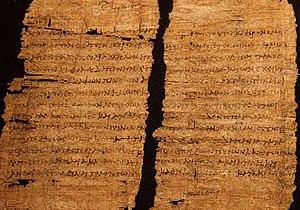
Le Musée égyptien de Berlin est une collection d'art de l'Égypte antique située à Berlin. Cette collection, l'une des plus importantes au monde d'objets de l'Égypte antique, a été réinstallée en 2009 au Neues Museum nouvellement reconstruit.
Le papyrus dit de Cléopâtre est un manuscrit de l'époque ptolémaïque, rédigé en grec et daté du 23 février 33 av. J.-C., dont la signature est attribuée à Cléopâtre VII Philopator. Il est conservé au Musée égyptien de Berlin, installé au Neues Museum depuis 2009, sous le numéro d'inventaire P. 25239. Ce texte administratif fournit un aperçu des relations égypto-romaines de l'époque et apporte une preuve possible de corruption en affaires. L'historien Bernard Legras le qualifie à ce titre de « document exceptionnel ».